Jimmy Ryan (baseball)

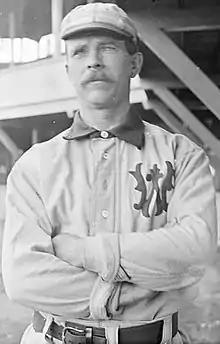
Ryan in 1903

James Edward Ryan (February 11, 1863 – October 29, 1923), nicknamed "Pony", was an American center fielder in Major League Baseball (MLB) who played between 1885 and 1903, primarily for the Chicago White Stockings / Colts / Orphans. He batted .300 eleven times, retiring with a career average of .308, and was the seventh player to hit 100 career home runs. Ryan set major league records for career games (1,945) and assists (375) as an outfielder that were later broken by Jesse Burkett and Tris Speaker respectively. He also ended his career ranking second in putouts (3,701) and fourth in double plays (71). He was sixth all-time in hits for all major league players when he retired (four Hall of Famers were ahead of him).